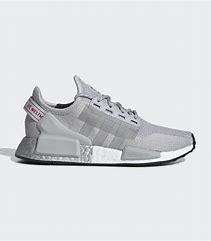
Brand: Adidas
Model: NMD R1 V2